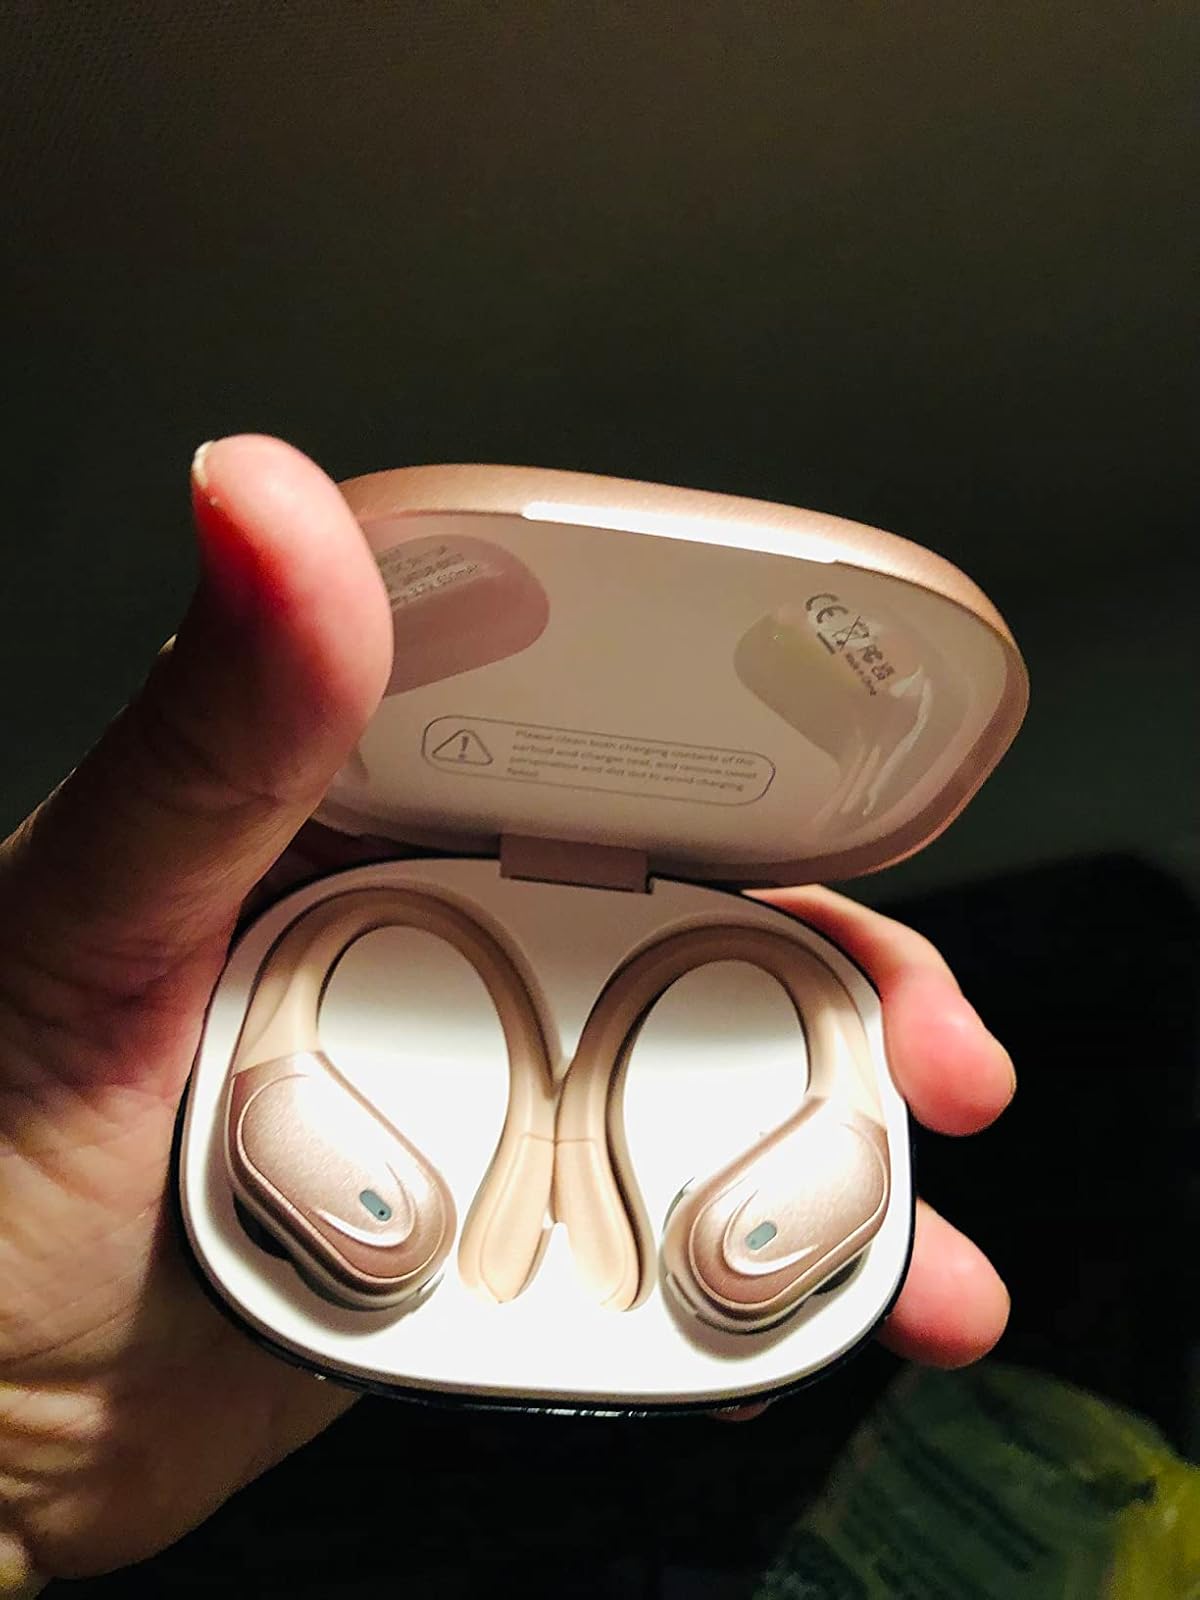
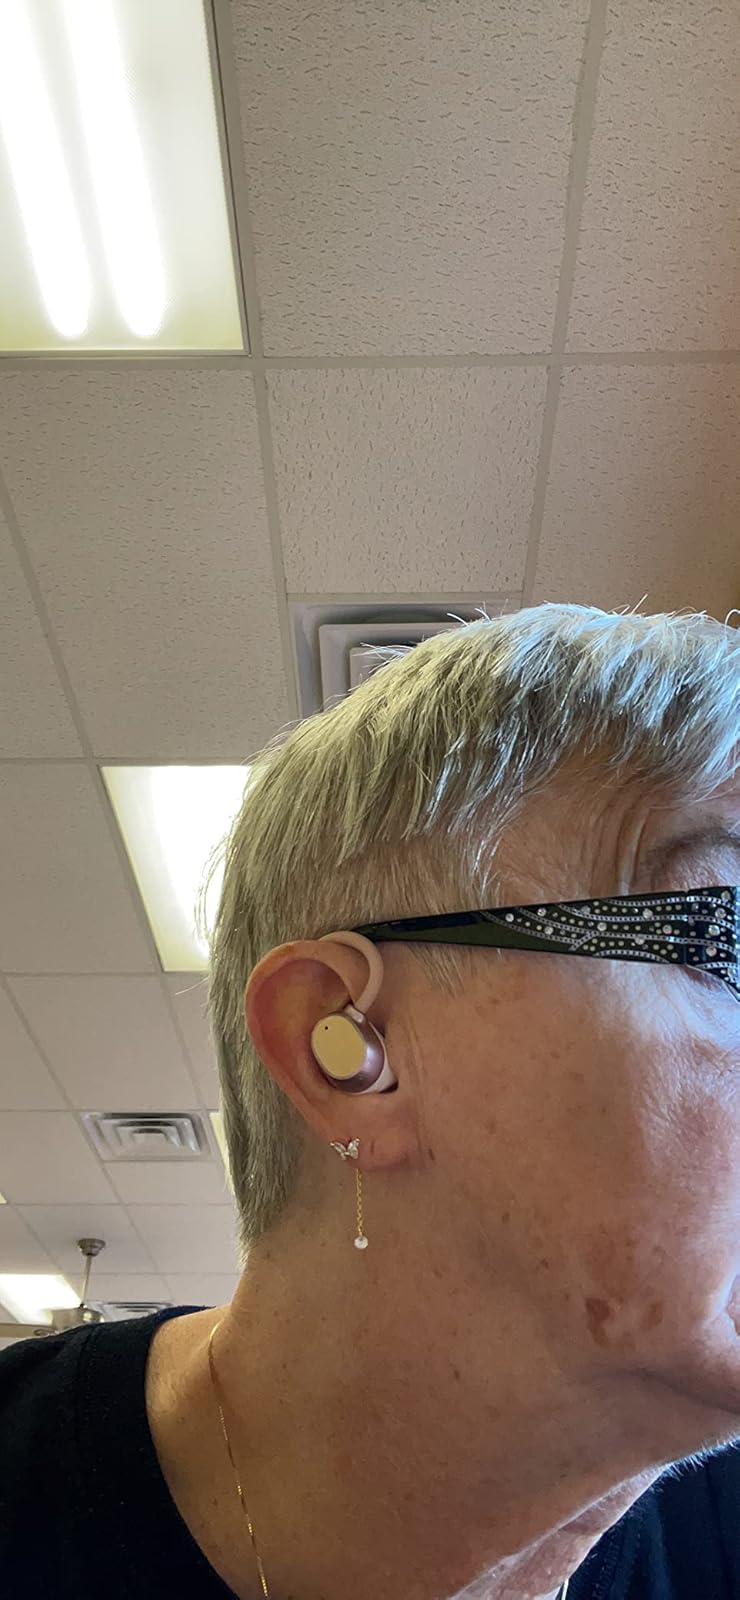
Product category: earbuds
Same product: no